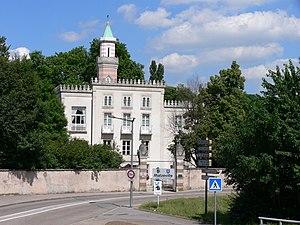
La Douëra, villa de style mozarabe située à Malzéville, dans le Grand Nancy, Lorraine, France
Cette page concerne les événements qui se sont produits durant l'année 1856 en Lorraine.
Cet article recense les monuments historiques du département de Meurthe-et-Moselle, en France.
La Douëra est une maison de style d'inspiration mozarabe située 2 rue du Lion-d'Or à Malzéville, à proximité de Nancy, en Lorraine.
Malzéville est une commune française située dans le département de Meurthe-et-Moselle, en région Grand Est, anciennement en Lorraine. C'est l'une des vingt communes de la Communauté urbaine du Grand Nancy.